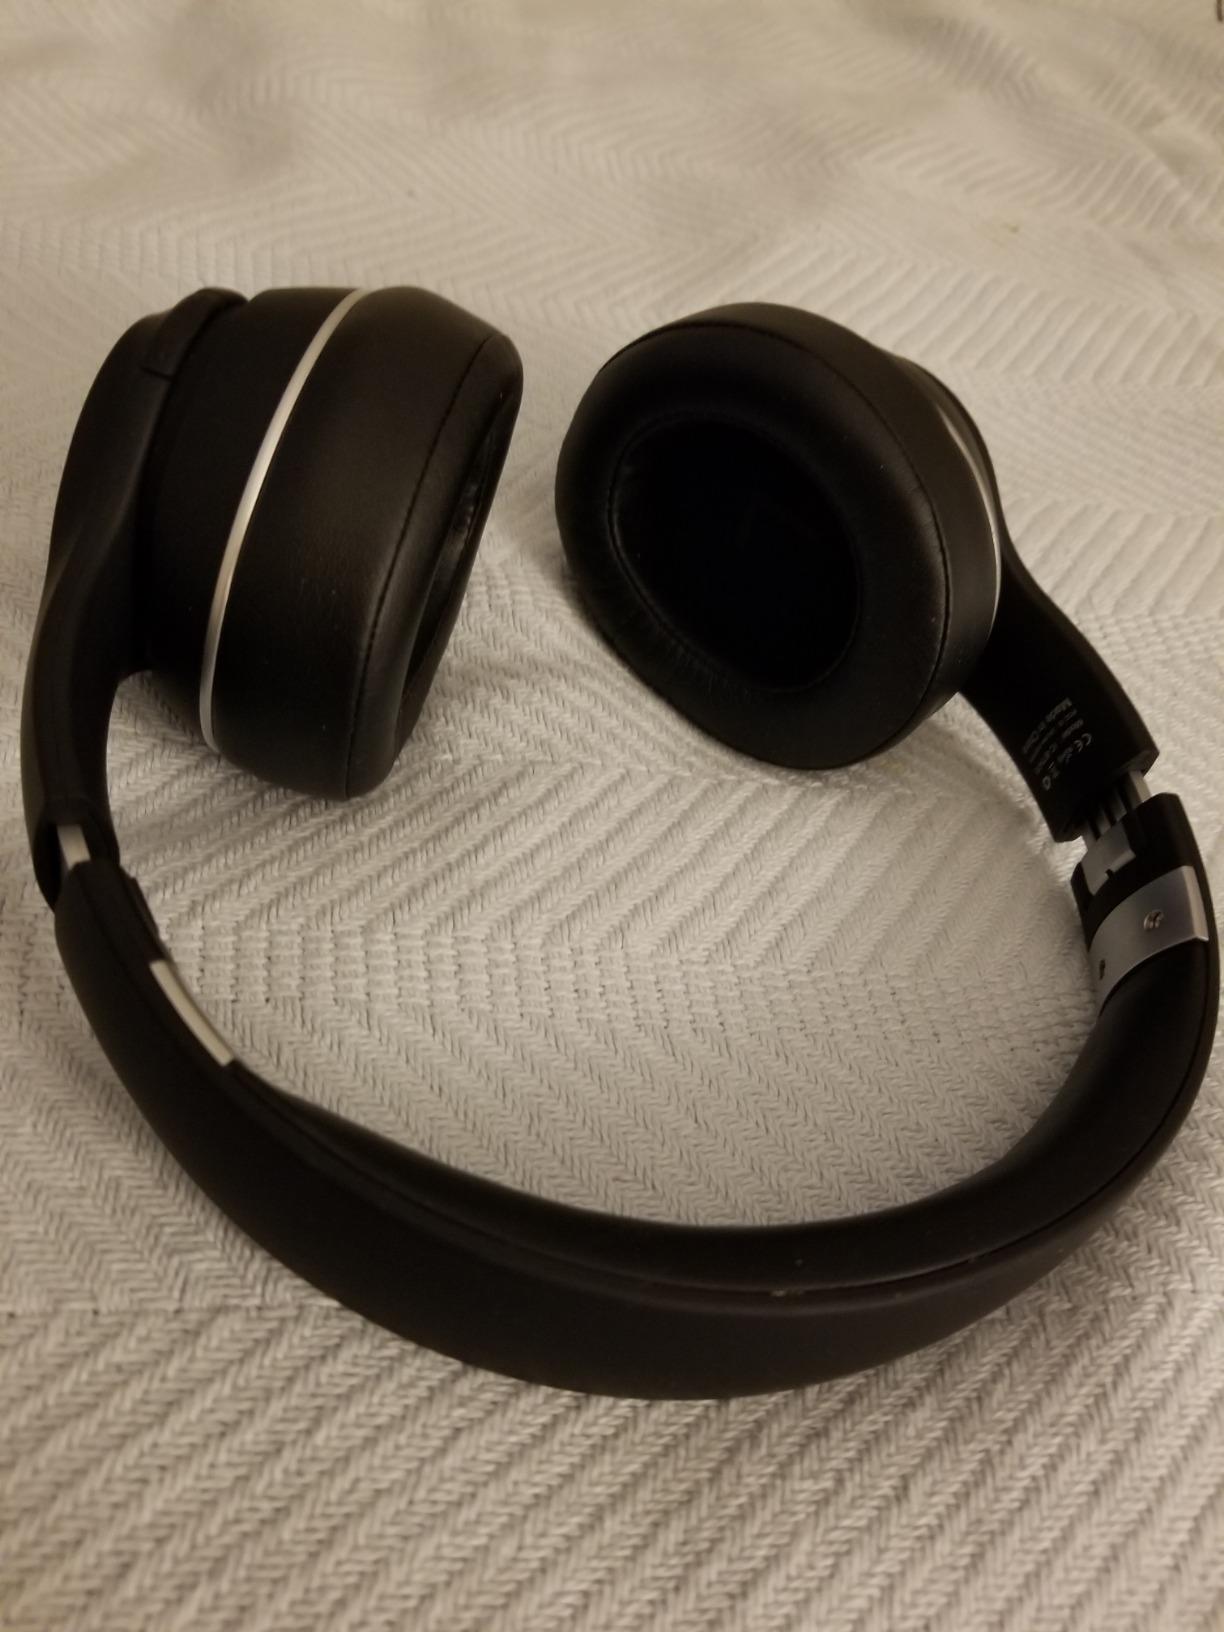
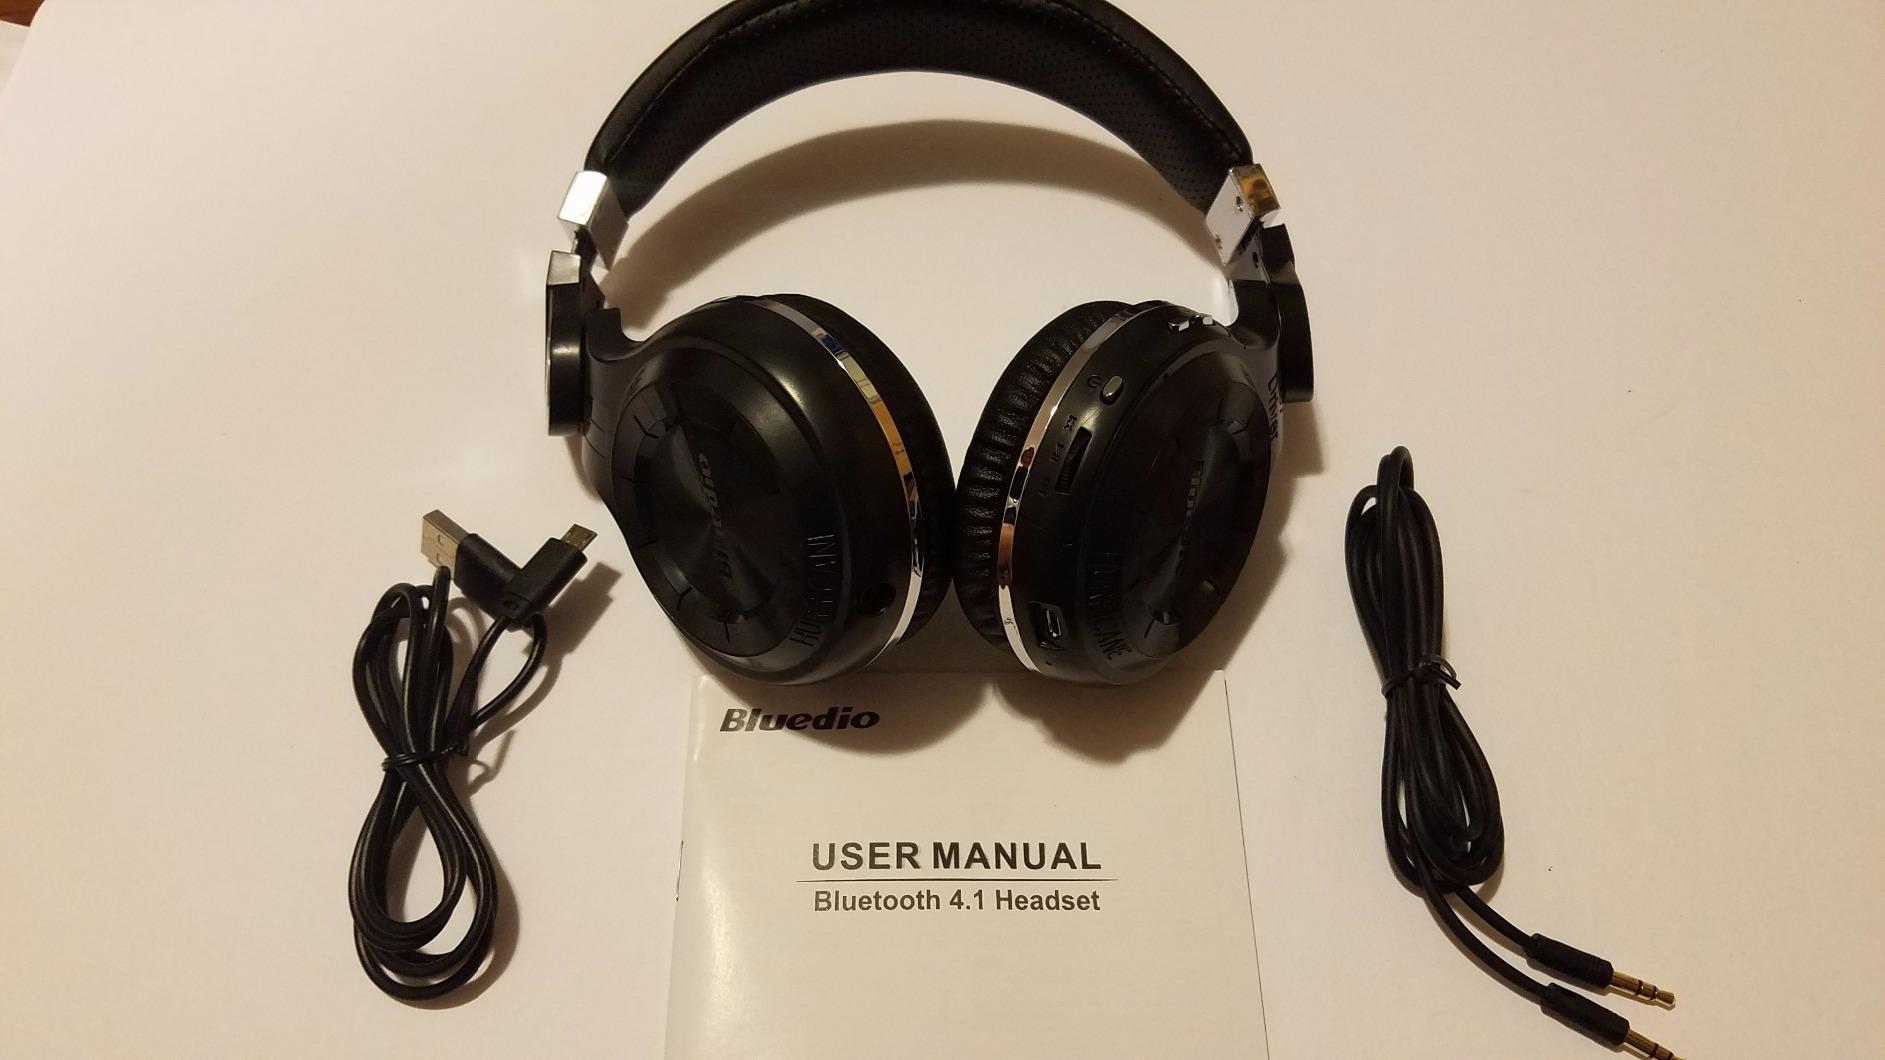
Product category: headphones
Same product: no